Loire 60

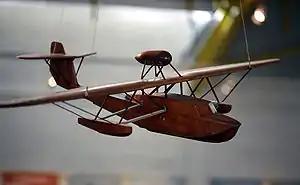
Wind tunnel model of the Loire 60

The Loire 60 was a 1930s French prototype for a long-range maritime reconnaissance flying boat produced by Loire Aviation.